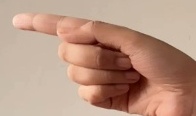
ASL sign: G